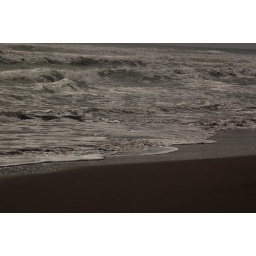
Green iguana swimming in the ocean